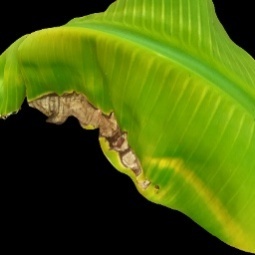
Label: Calcium